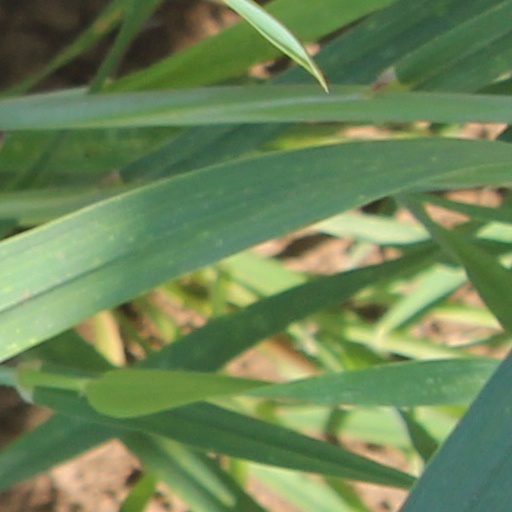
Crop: wheat